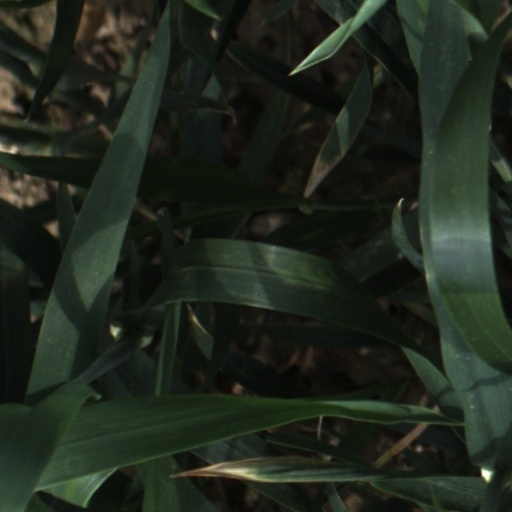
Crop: wheat